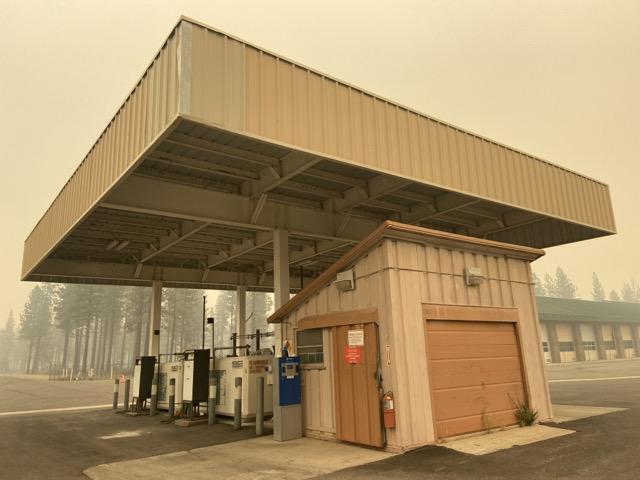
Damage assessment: no_damage